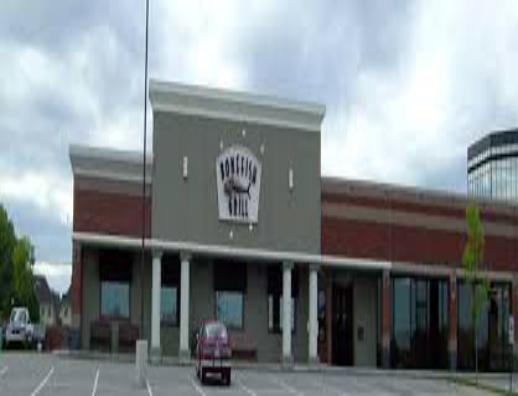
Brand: Bonefish Grill
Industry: Others